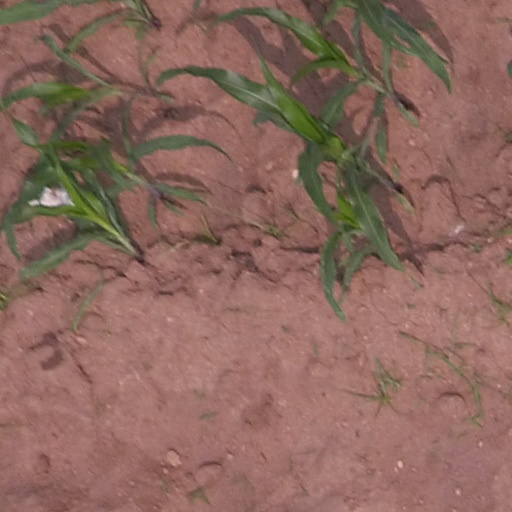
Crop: maize; corn